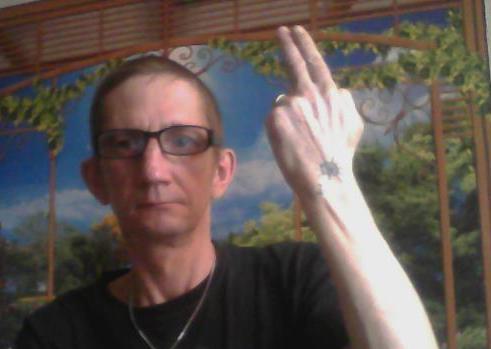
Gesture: two_up_inverted